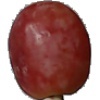
Label: Grape Pink 1